Strike action

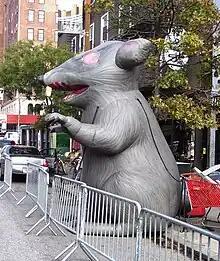
To bring public attention, a giant inflatable rat (named 'Scabby') is used in the U.S. at the site of a labor dispute. The rat represents strike-breaking replacement workers, otherwise known as 'scabs'.

The Railway Labor Act bans strikes by United States airline and railroad employees except in narrowly defined circumstances. The National Labor Relations Act generally permits strikes, but provides a mechanism to enjoin from striking workers in industries in which a strike would create a national emergency. , the federal government most recently invoked these statutory provisions to obtain an injunction requiring the International Longshore and Warehouse Union to return to work in 2002 after having been locked out by the employer group, the Pacific Maritime Association.